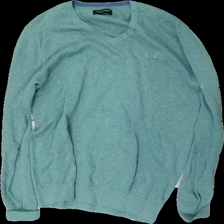
View: front
Type: Sweater
Category: Men
Brand: Not in the list
Brand text on label: Bruun & Stengade
Colors: Green
Material: 100% cotton
Cut: Regular, V-collar
Size: M
Season: All
Stains: Minor
Price range: 50-100
Recommended usage: Recycle